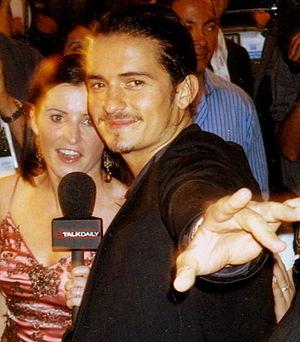
Rencontres à Elizabethtown est un film américain réalisé par Cameron Crowe, sorti en 2005.